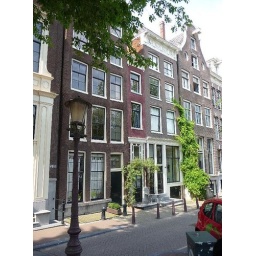
Amsterdam - The thin red house - the smallest house in Amsterdam